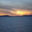
Label: sea